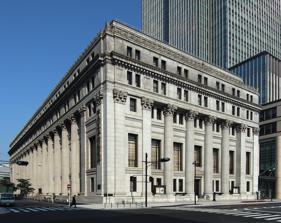
Building: Mitsui Memorial Museum
Country: Japan
Year built: 2005
Art museum in Tokyo, Japan Mitsui Memorial Museum 三井記念美術館 Established October 8, 2005 Location Nihonbashi area of Chuo, Tokyo , Japan Coordinates 35°41′11″N 139°46′23″E / 35.686298°N 139.773144°E / 35.686298; 139.773144 Type Art museum Website English - Japanese The Mitsui Memorial Museum ( 三井記念美術館 , Mitsui Kinen Bijutsukan ) is an art museum in Tokyo 's Nihonbashi district. It is located within the Mitsui Main Building, an Important Cultural Property as designated by the Japanese government . Collection The museum's collection includes items used in the Japanese tea ceremony as well as Eastern antiques. The museum houses more than 4,000 cultural objects, six of which have been designated by the Japanese government as National Treasures , 75 as Important Cultural Properties , and 4 as Important Art Objects ( ja ). The museum also publishes a number of books about its collections. Other Central Tokyo Museums Mitsubishi Ichigokan Museum, Tokyo Bridgestone Museum of Art Idemitsu Museum of Arts See also Mitsui family References